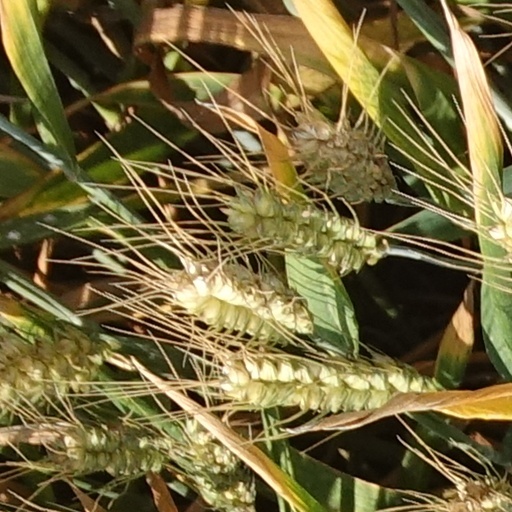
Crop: wheat